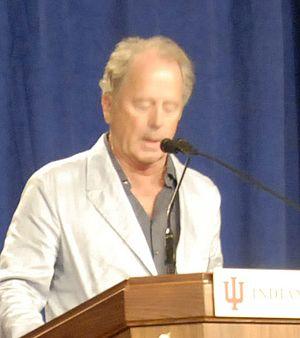
Don Gummer, né le 12 décembre 1946 à Louisville, au Kentucky, est un sculpteur américain.